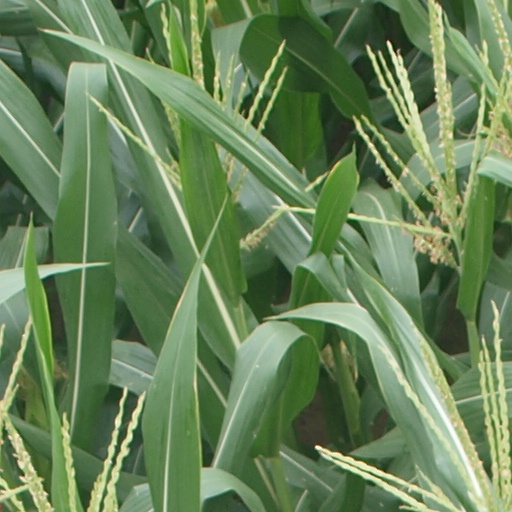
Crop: maize; corn